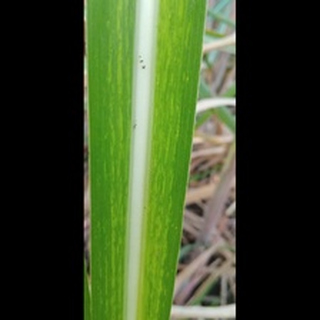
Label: sugarcane_mosaic